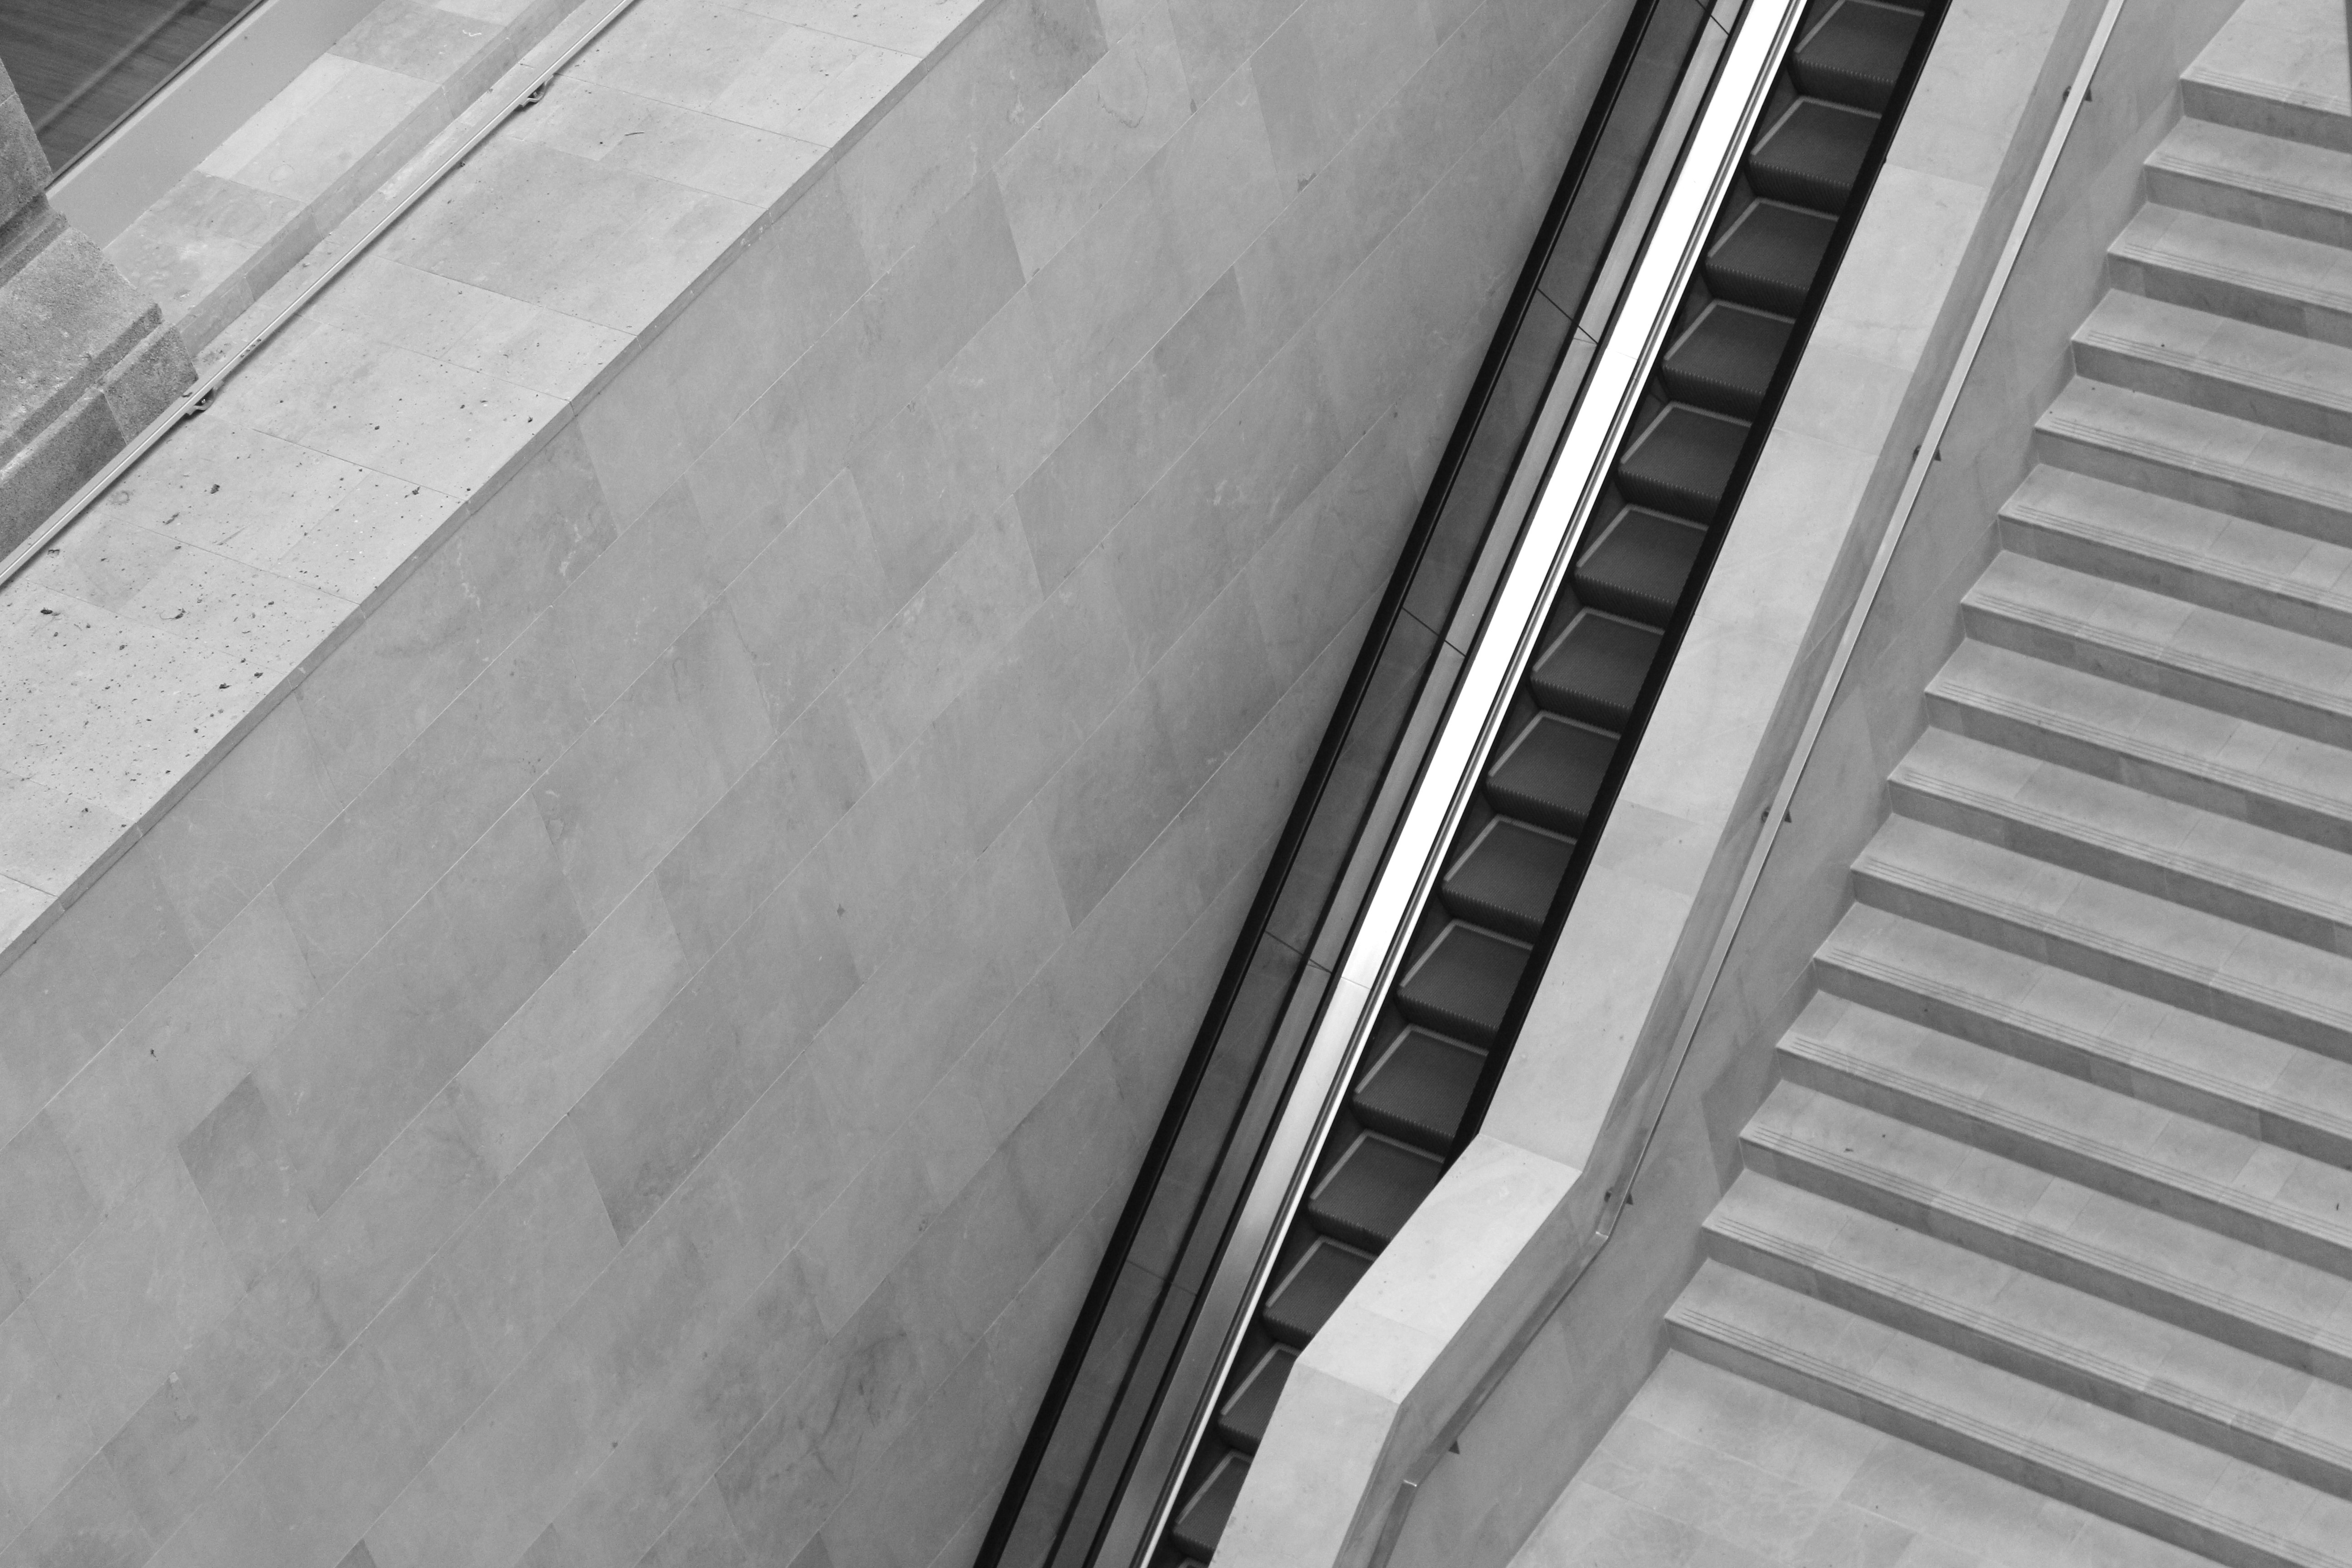
black and white, architecture, wood, white, floor, window, roof, wall, line, facade, black, monochrome, design, shape, monochrome photography